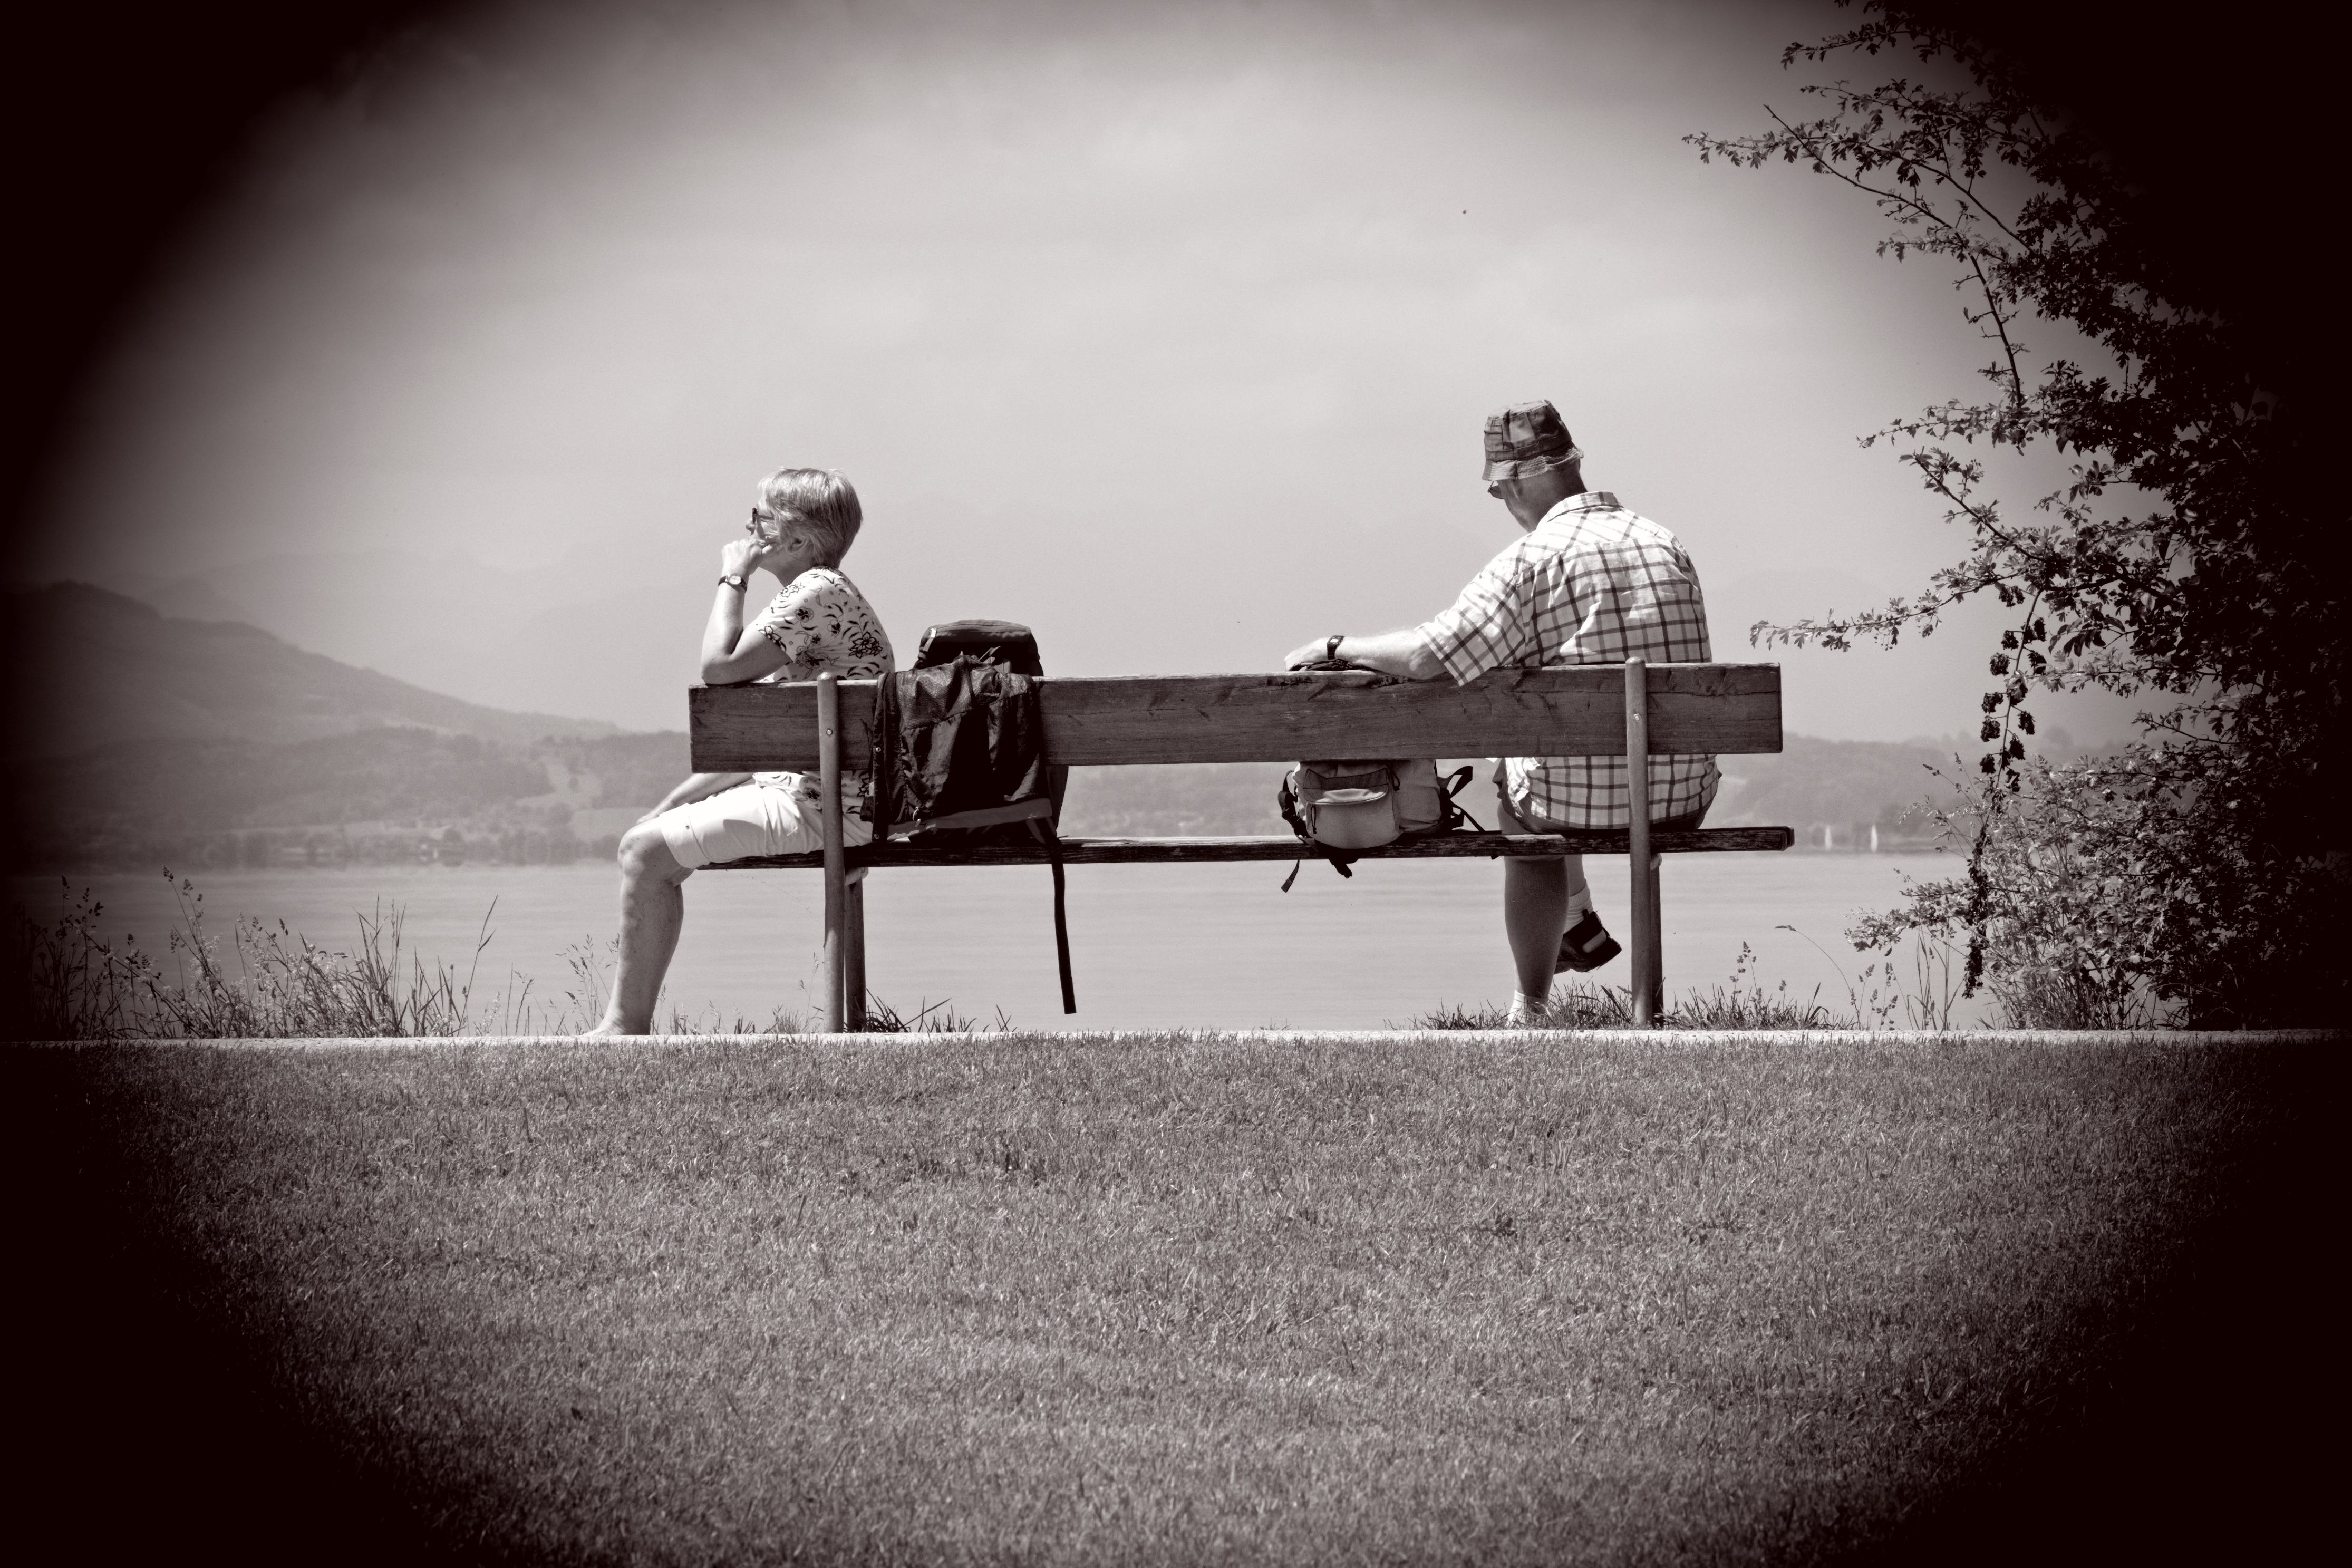
man, black and white, woman, white, bench, photography, communication, darkness, black, monochrome, together, sit, photograph, image, connection, shape, fisheye lens, separated, monochrome photography, album cover, film noir